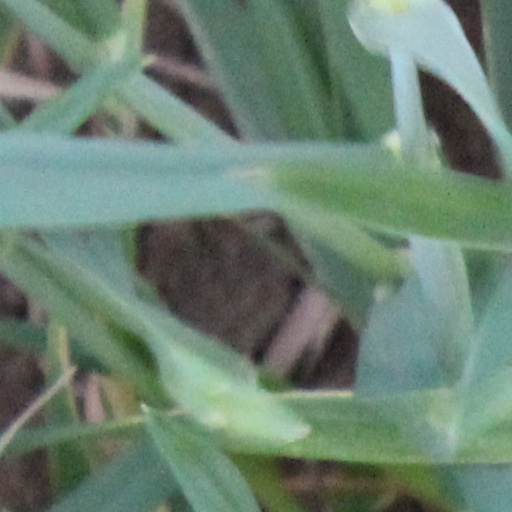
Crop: wheat